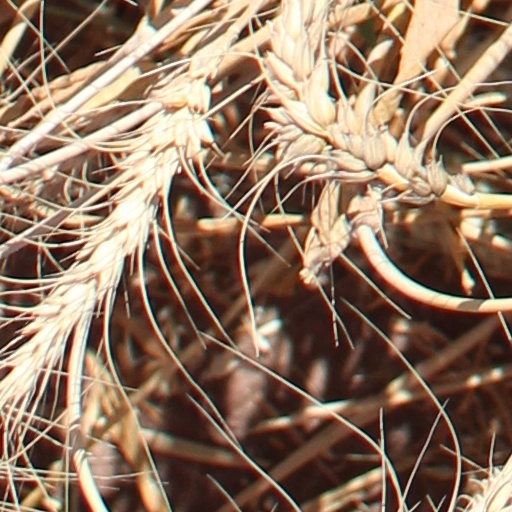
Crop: wheat